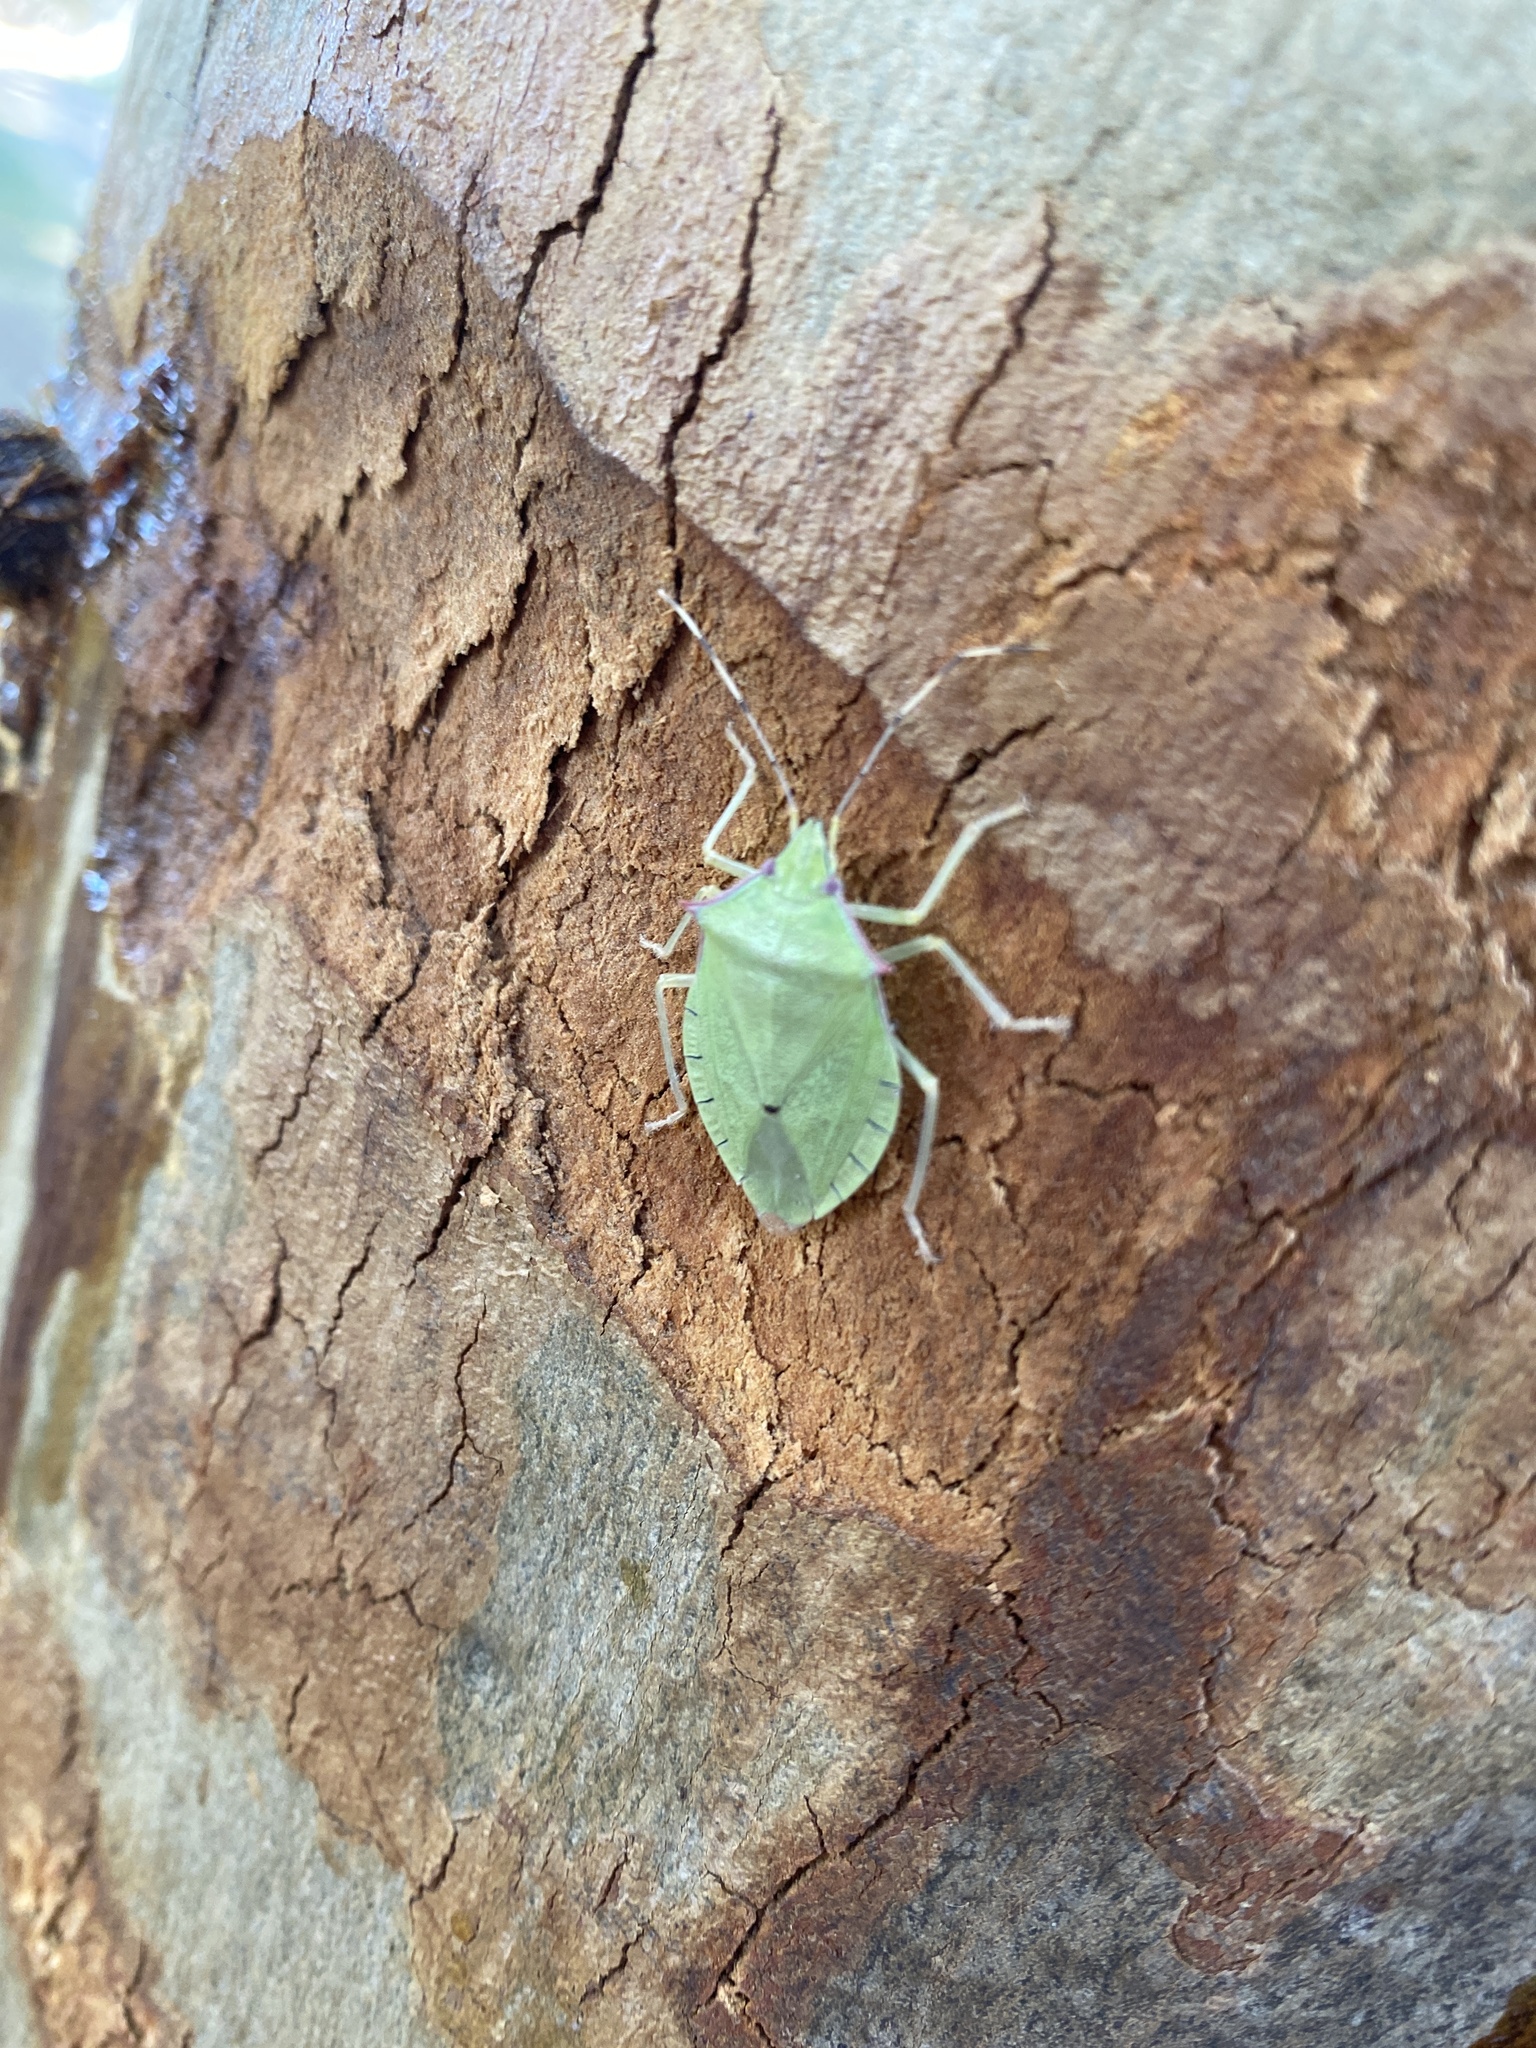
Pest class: stink_bug